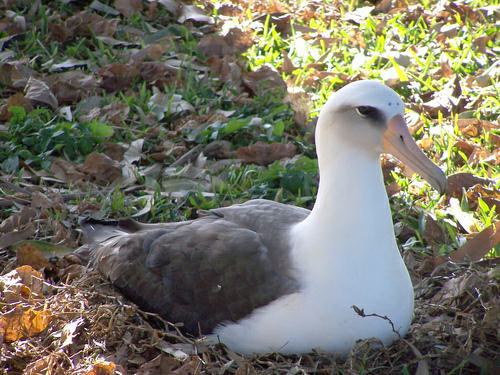
A photo of a laysan albatross